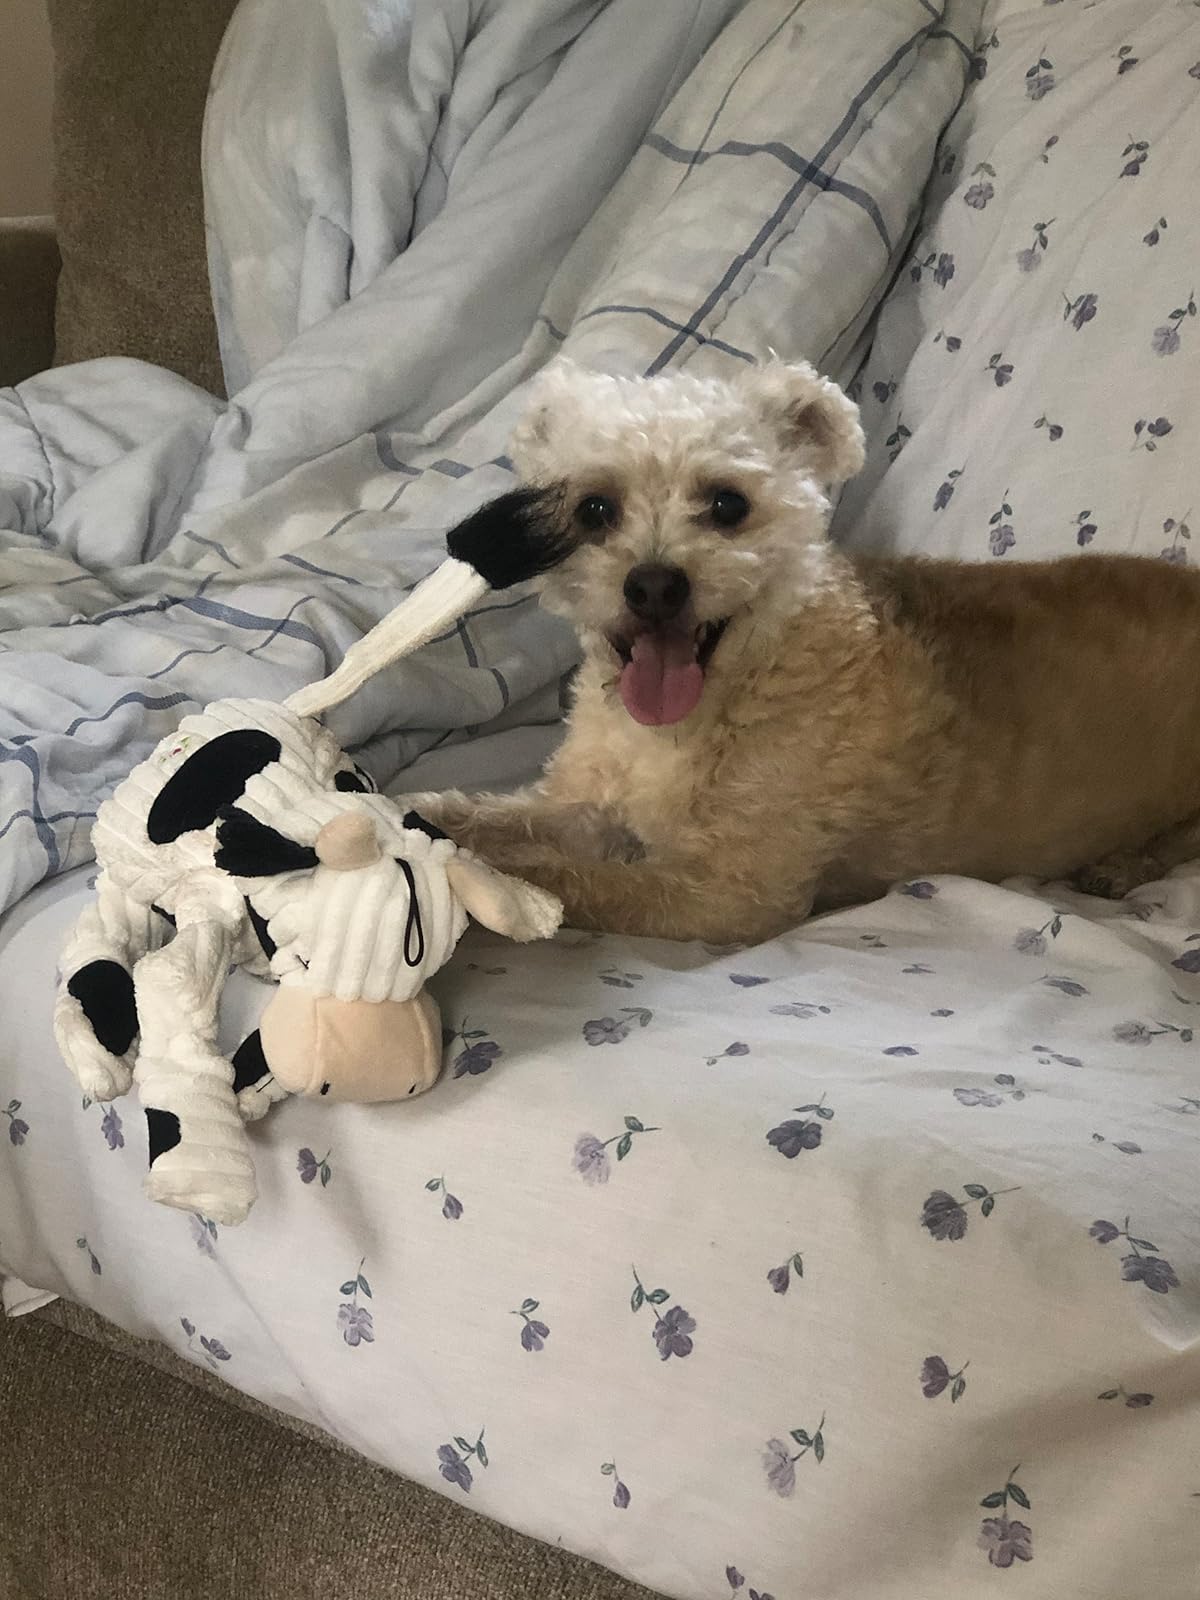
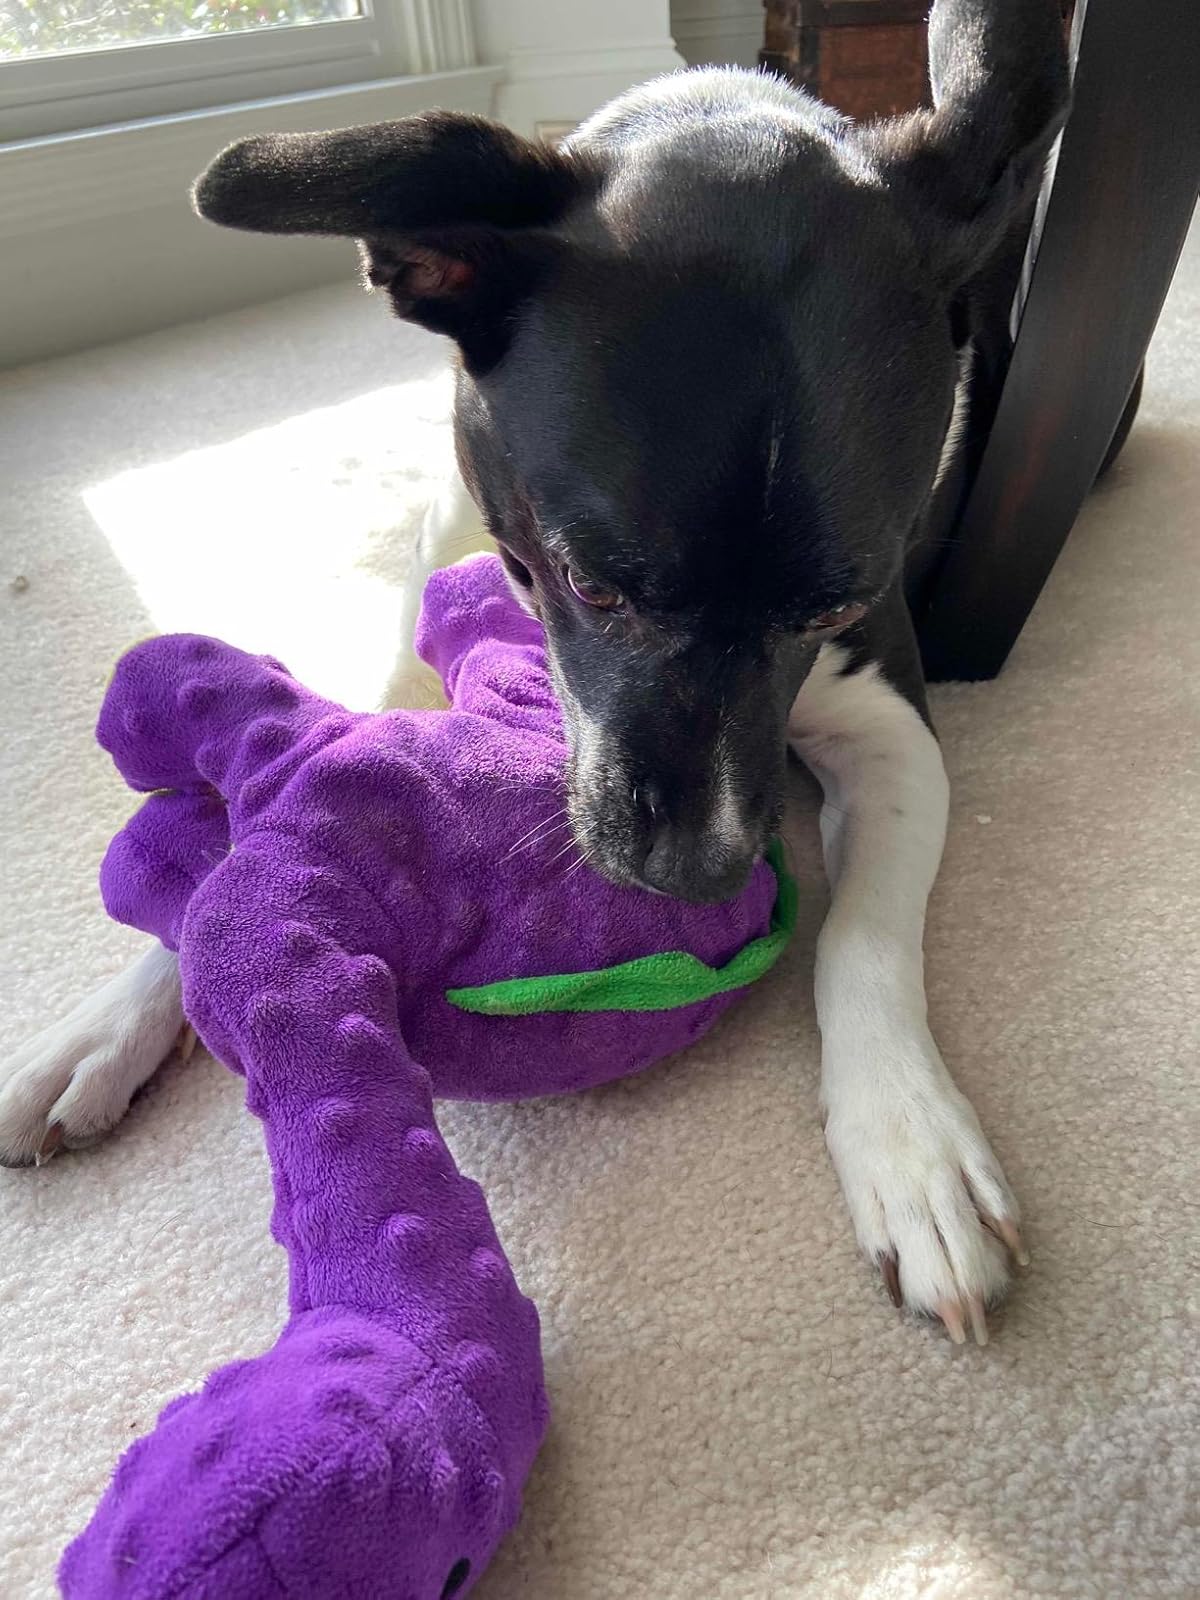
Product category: items_toy
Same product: no